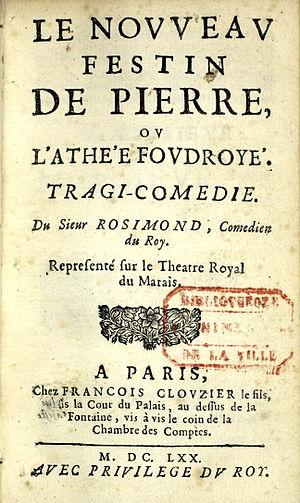
Le Festin de Pierre est une comédie de Molière en cinq actes et en prose dont la « Troupe de Monsieur frère unique du roi » donna quinze représentations triomphales en février et mars 1665 sur le théâtre de la grande salle du Palais-Royal à Paris. Les premiers éditeurs parisiens de la pièce lui ont donné en 1682 le titre Dom Juan ou le Festin de Pierre, sous lequel elle est connue depuis lors. Elle est également connue sous le titre abrégé Dom Juan.